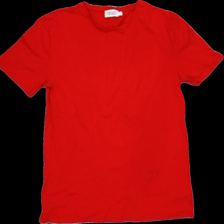
View: front
Type: T-shirt
Category: Ladies
Brand: Not Applicable
Colors: Blue
Material: 100% Cotton
Cut: C-collar
Size: S
Season: All
Trend: No trend
Stains: No
Damage: 0
Price range: 100-150
Recommended usage: Reuse